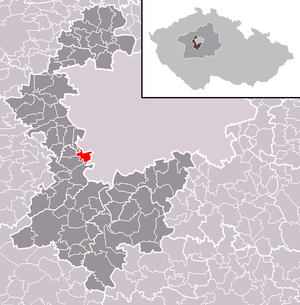
Kosoř est une commune du district de Prague-Ouest, dans la région de Bohême-Centrale, en République tchèque. Sa population s'élevait à 897 habitants en 2020.